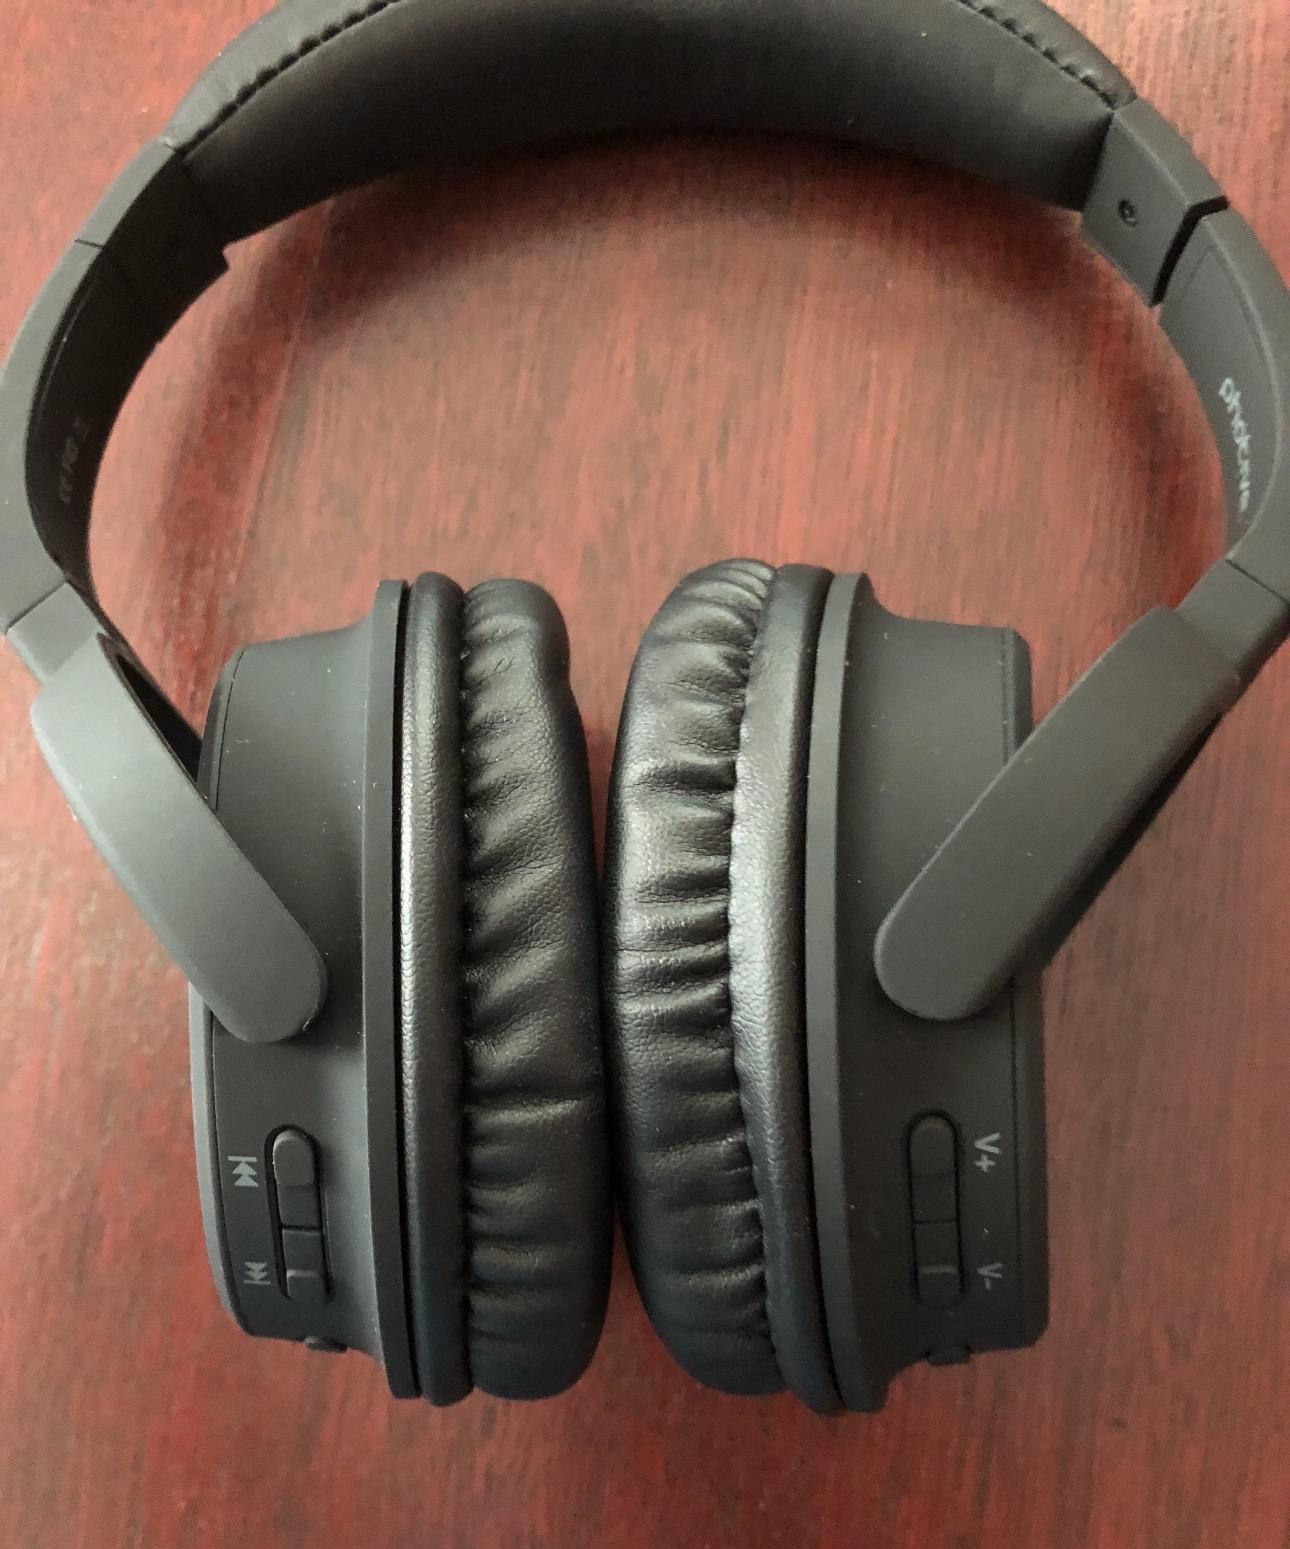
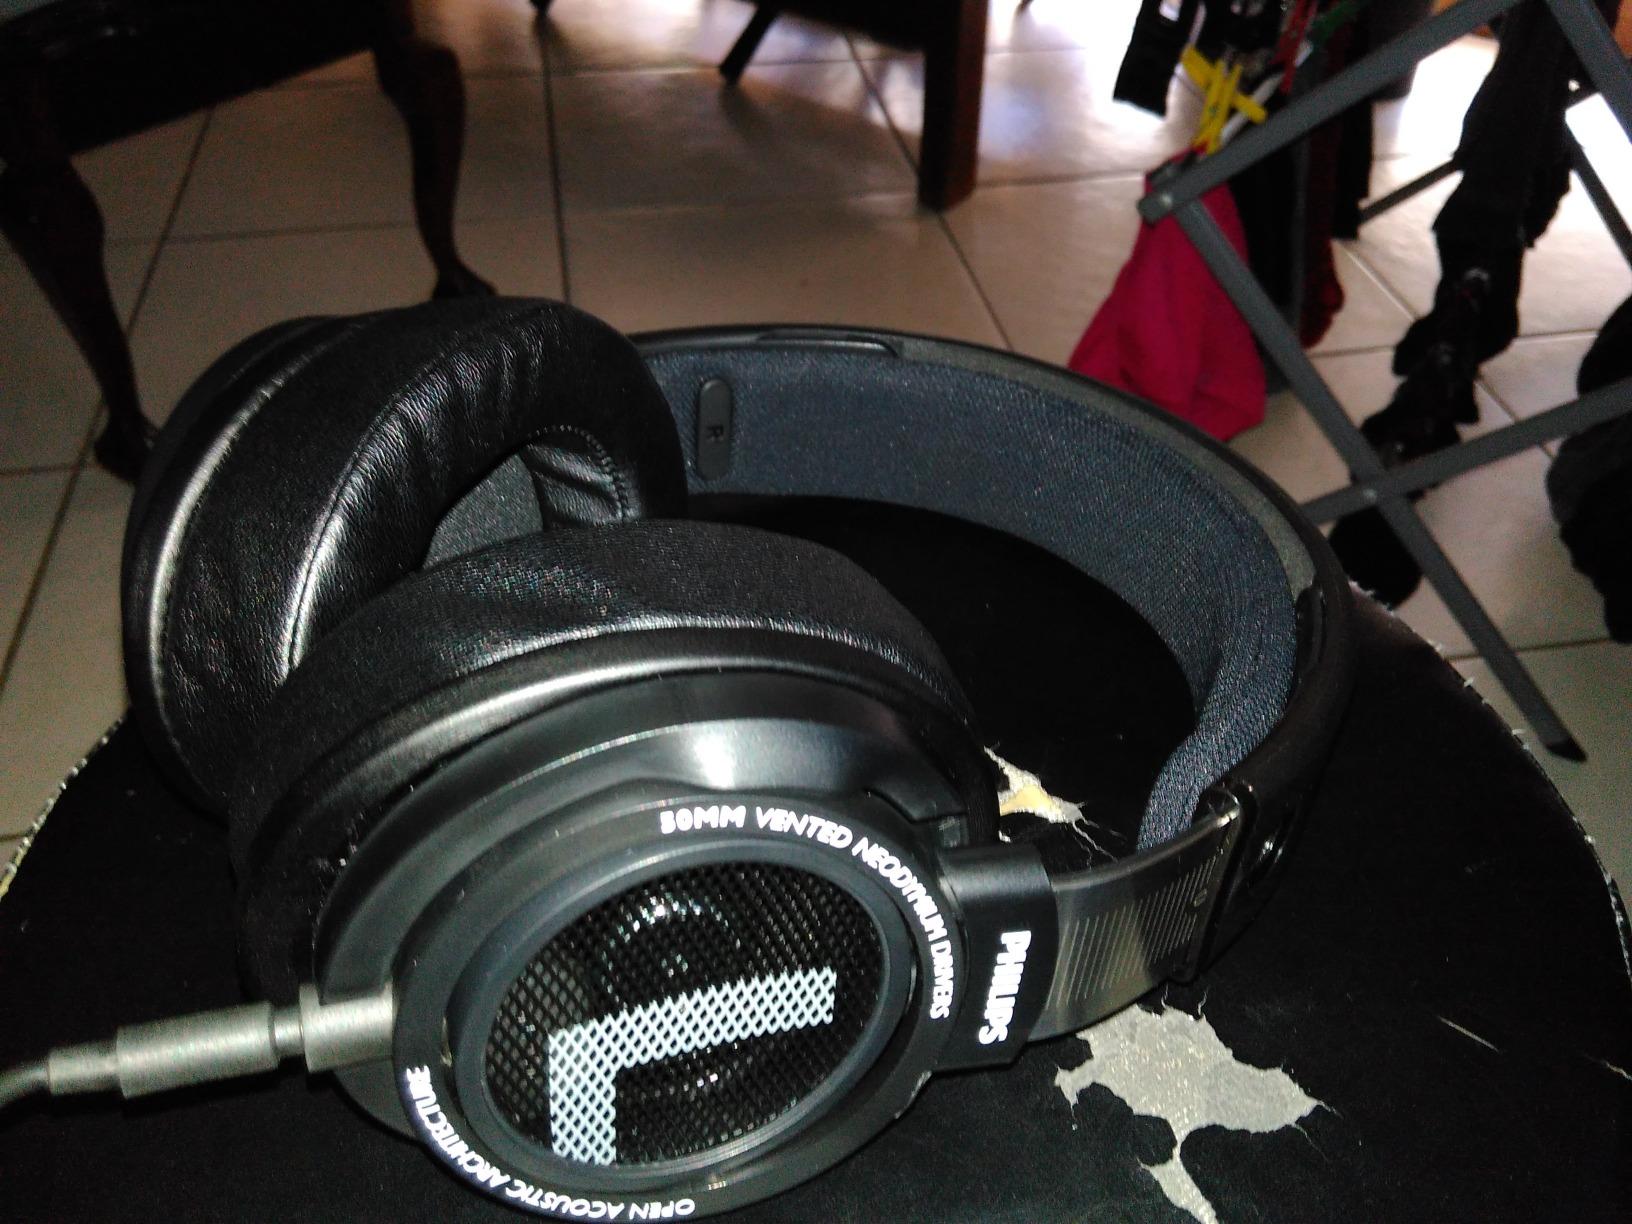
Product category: headphones
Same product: no